Sunil Deshmukh

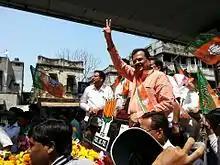
Deshmukh on his way to file his nomination papers from Amravati during the Maharashtra Vidhansabha elections, 2014

In the Maharashtra Vidhan Sabha Elections which were held on 15 October 2014, Deshmukh contested from Amravati constituency on a Bharatiya Janata Party ticket. Nitin Gadkari was reportedly very keen to make Deshmukh the BJP candidate from Amravati. On 26 September 2014, Deshmukh officially joined BJP in the presence of Nitin Gadkari in Nagpur and filled his nomination from Amravati Vidhan Sabha constituency the next day. He defeated sitting MLA, Raosaheb Shekhawat, by 35,072 votes.